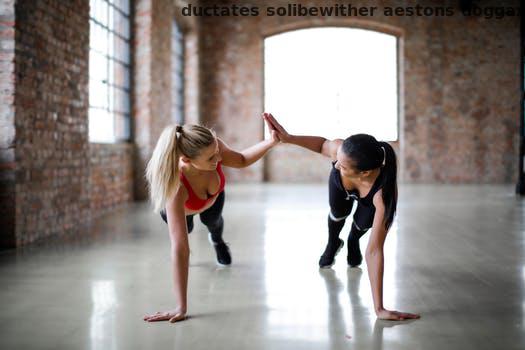
Label: Watermark